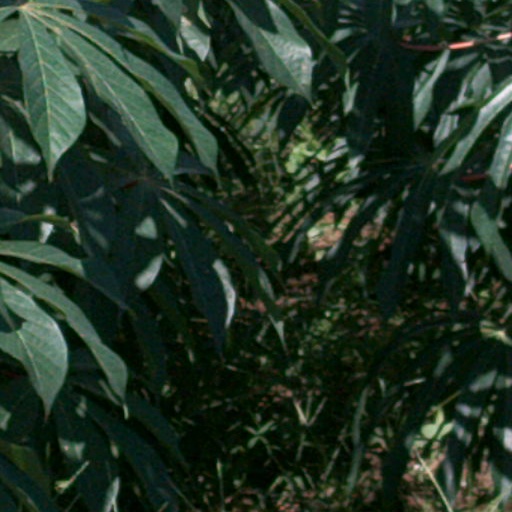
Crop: cassava